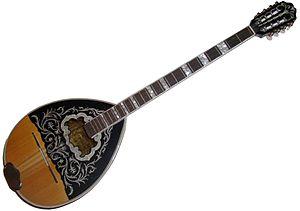
Cet article traite de la catégorie des cordophones dans le système Hornbostel-Sachs. Conçu par Erich von Hornbostel et Curt Sachs en 1914, ce système permet une classification des instruments de musiques.
Le bouzouki est un instrument de musique répandu en Grèce, dont il est souvent considéré comme l'instrument « national » depuis le milieu du XXᵉ siècle. C'est un luth à manche long fretté, de la famille du tambur, très proche du tambur bulgare ou serbe, de la tambouritza ou du saz, dont il se différencie par les frettes fixes, l'ouïe centrale et le son plus métallique. Contrairement à une idée répandue, on trouve son ancêtre, le « tambouras » dès l'époque byzantine dans tout l'espace grec et slave, donc avant l'arrivée des Turcs dans les Balkans.